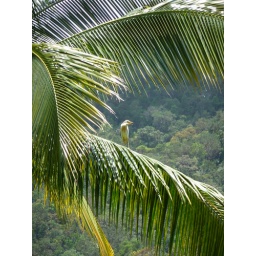
white bird in palm tree